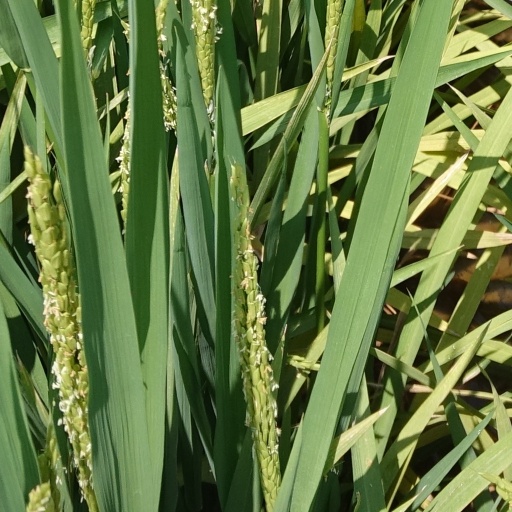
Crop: rice